Eric Chavez

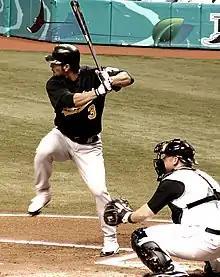
Chavez with the Athletics in 2005

He made his major league debut on September 8, 1998, in a game against the Baltimore Orioles, where he came in as a pinch hitter for Mike Blowers and struck out in his only at bat. He finished the 1998 season having played in 16 games, and ending with a .311 batting average, as well as a triple.